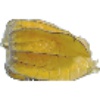
Label: physalis_with_husk